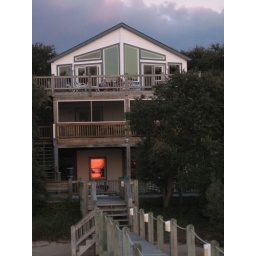
Sunset reflected in the bottom window of the beach house.